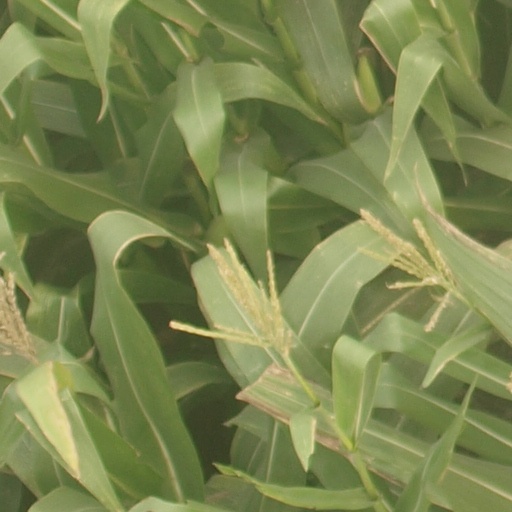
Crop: maize; corn